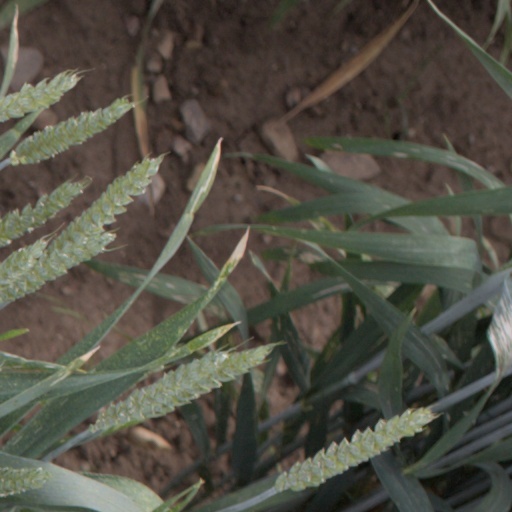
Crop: wheat